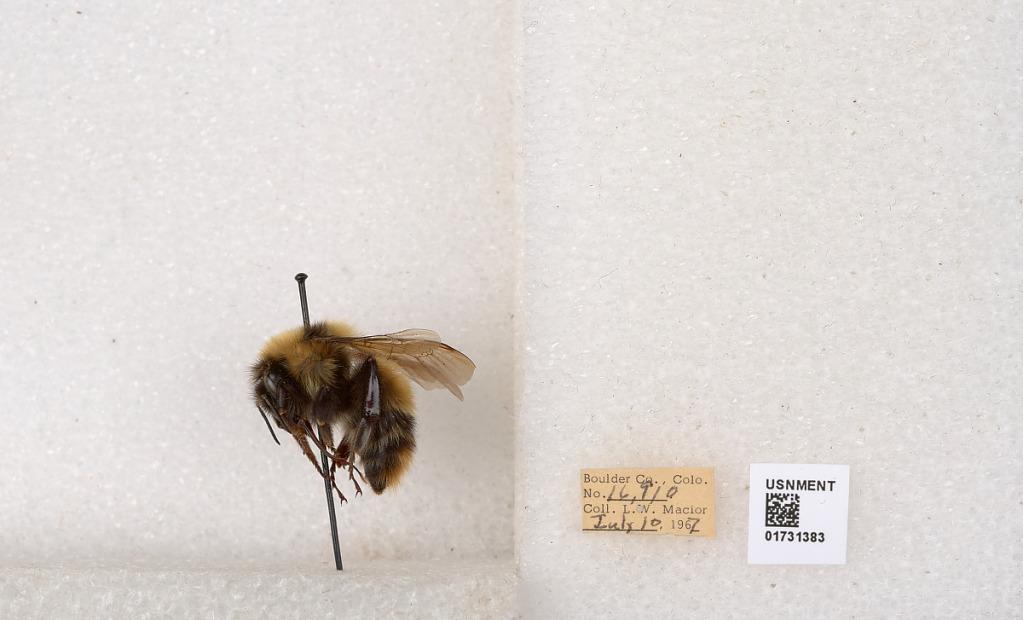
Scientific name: Bombus kirbyellus
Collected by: L. Macior
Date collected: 1967-7-10
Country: United States
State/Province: Colorado
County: Boulder
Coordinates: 40.0925, -105.358